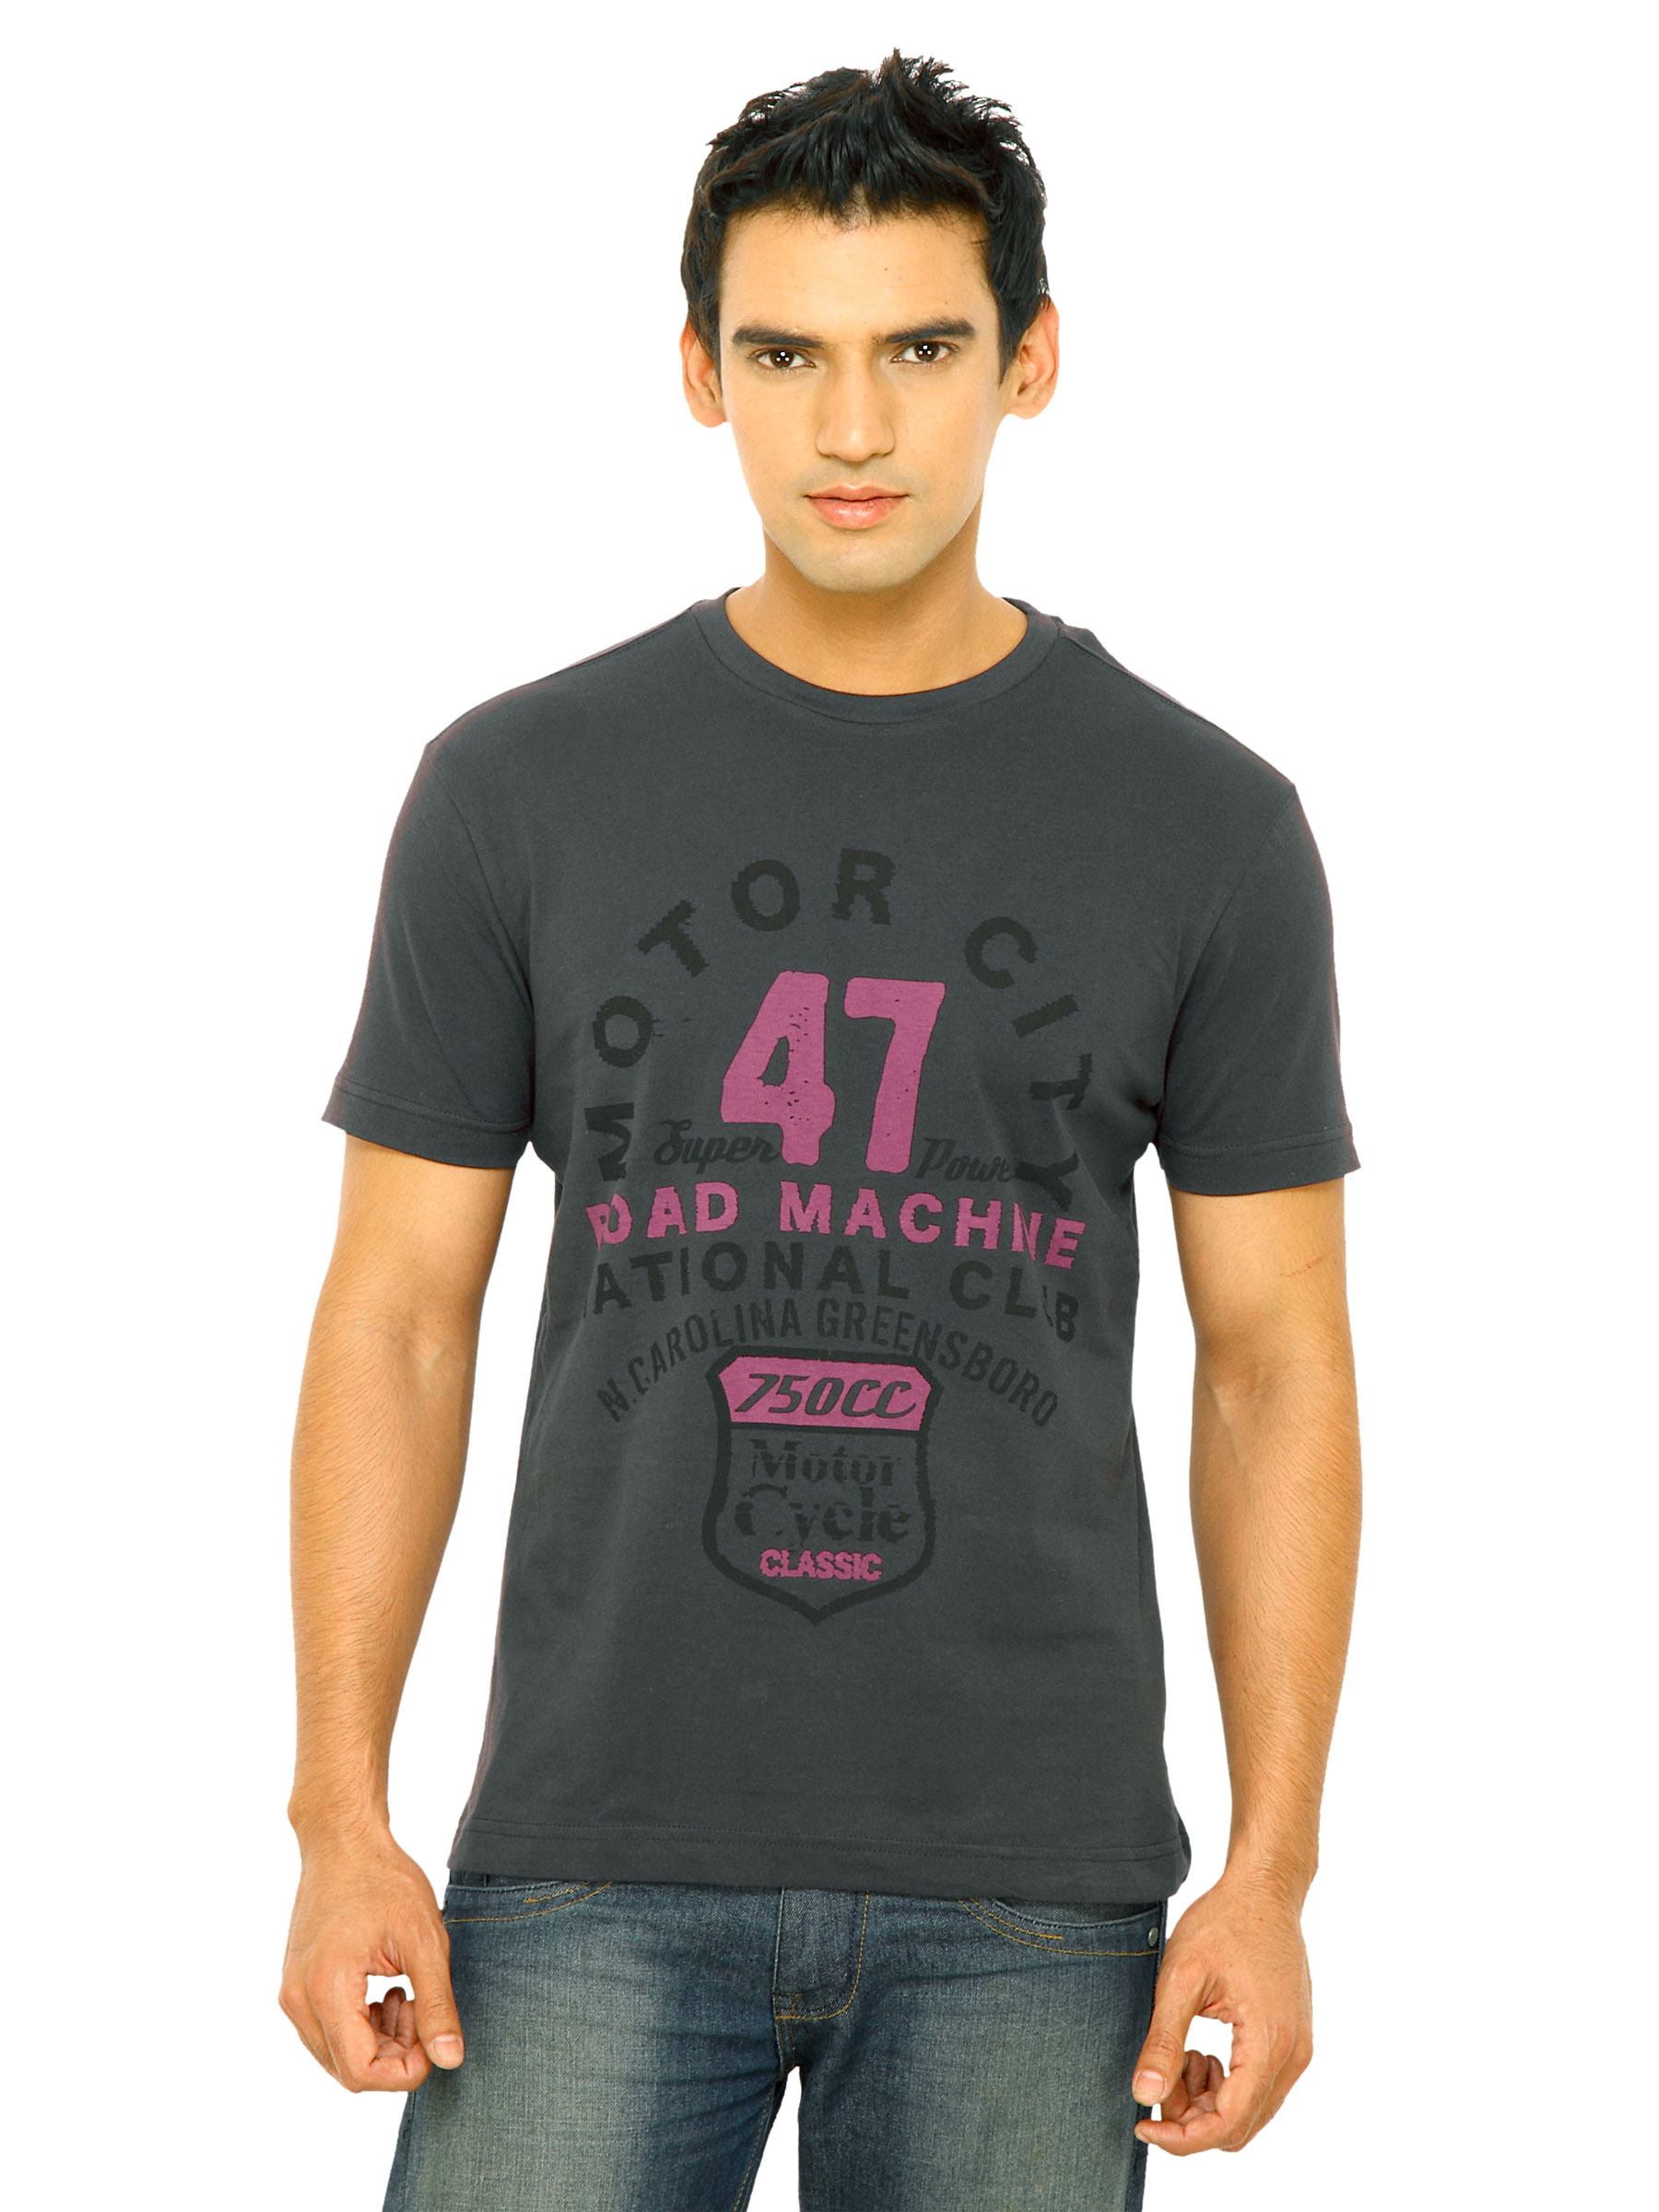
Wrangler Men Motor City Grey T-Shirts
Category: Apparel / Topwear / Tshirts
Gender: Men
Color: Grey
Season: Fall 2011
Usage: Casual